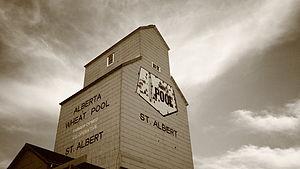
Les coopératives achètent les céréales auprès des agriculteurs. Au Canada trois opérateurs céréaliers détenus par les agriculteurs des coopératives, ont été créés pour briser le pouvoir des grandes Entreprises de négoce qui ont dominé le commerce des céréales dans l'Ouest canadien depuis la fin du 19ᵉ siècle.